Man Thida Park

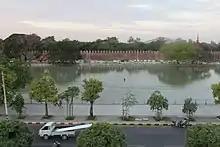
Park with Moat, Wall and Mandalay Hill

There is a playground and a library located in the park, as well as a statue of General Aung San by the water.